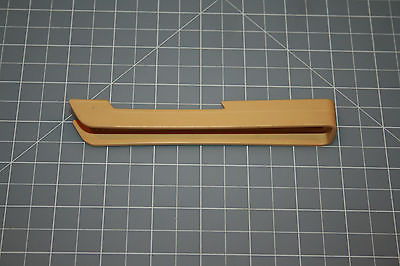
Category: toaster